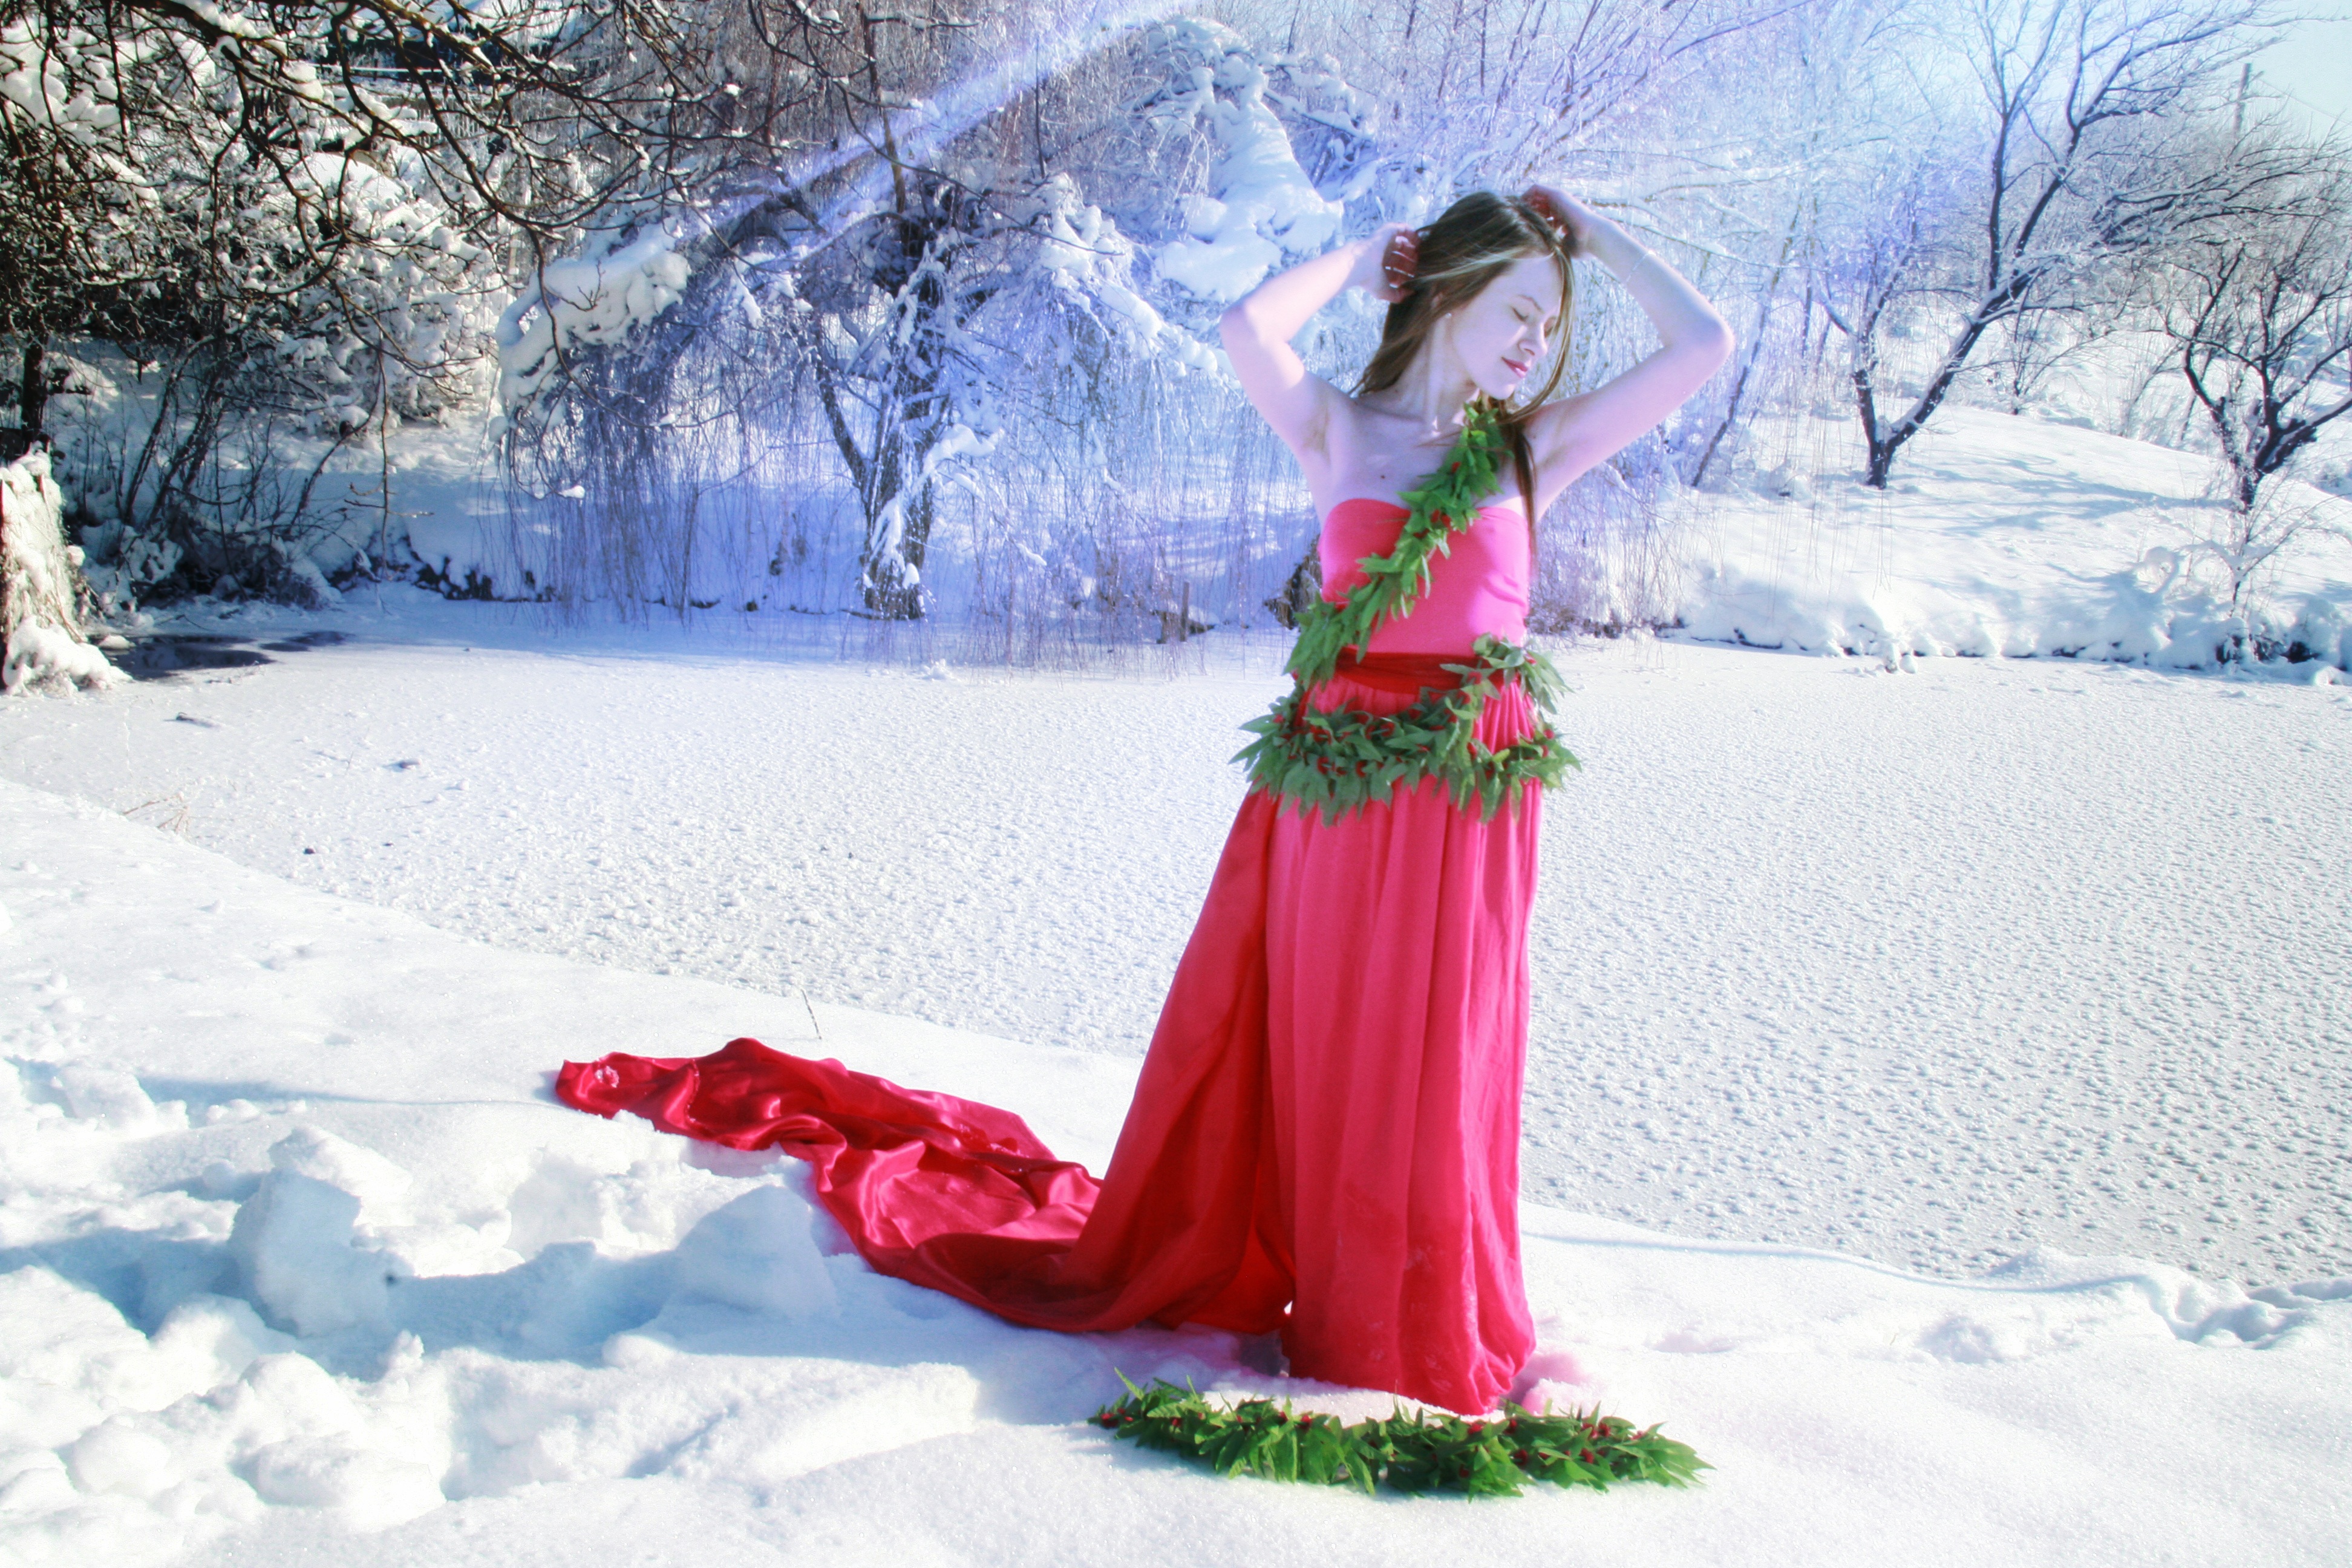
snow, winter, girl, flower, spring, red, weather, clothing, blonde, season, life, dress, footwear, princess, gown